Ermentrude of Orléans

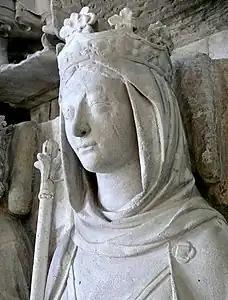
Statue of Ermentrude at the Basilica of Saint-Denis

Ermentrude of Orléans (27 September 823 – 6 October 869) was the Queen of the Franks by her marriage to Charles II. She was the daughter of Odo, count of Orleans and Engeltrude de Fézensac.